Carlos Be

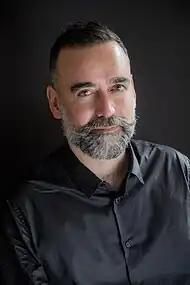
Carlos Be in 2022

Carlos Be (born in Vilanova i la Geltrú, Barcelona, 4 November 1974) is a Spanish author and theater director, as well as a founding member of the theater companies The Zombie Company and La Casa Be. His works have been premiered in Bolivia, Chile, Colombia, Spain, the United States, Italy, Mexico, Panama, the Czech Republic and Venezuela, and have been translated into Czech, Slovak, English, Italian, Polish, Portuguese and Ukrainian. In March 2019, he receives the XIX Marco Antonio Ettedgui International Award for his artistic career from the Rajatabla Foundation of Venezuela.